Cromwell Opening the Coffin of Charles I

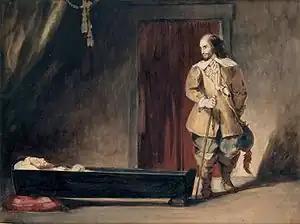
"Cromwell with the Coffin of Charles I" (Delacroix, 1831): a troubled Cromwell, who accidentally stumbled upon the coffin, uncovers his head, keeps his distance, and is unsure whether to approach or leave.

The painting depicts how Oliver Cromwell, during the English Civil War, opens the coffin of Charles I in Whitehall to examine his decapitated body. This legend – for it is not a historical event – was brought to life by historian François Guizot, who even had Cromwell lift the severed head. In the works of Walter Scott and Victor Hugo there are literary confrontations between Cromwell and Charles that may have inspired Delaroche. In his note for the Paris Salon of 1831, he quoted from "Les Quatre Stuarts" by Chateaubriand (1828), where a proud Cromwell convinces himself that the head is truly separated from the body and remarks that such a well-built man could have lived many more years. However, Delaroche's Cromwell does not reveal his state of mind so easily. With a somber frown, he examines the sharply lit corpse, with its reattached head and the bright red wound. The psychological ambiguity allows the viewer to see in Cromwell either grief or gloating triumph, and in Charles either a martyr or a defeated obstinate.